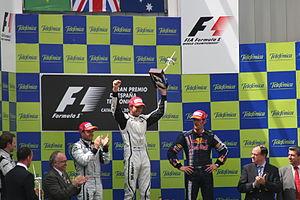
Le Grand Prix automobile d'Espagne 2009, disputé sur le circuit de Catalogne le 10 mai 2009, est la 808ᵉ épreuve du championnat du monde de Formule 1 courue depuis 1950 et la cinquième manche du championnat 2009.
La Brawn BGP 001, engagée dans le cadre du championnat du monde de Formule 1 2009, est l'unique monoplace de Formule 1 construite par l'écurie britannique Brawn GP Formula One Team et conçue par les ingénieurs Ross Brawn, Jörg Zander et Loïc Bigois. Elle est confiée au Britannique Jenson Button et au Brésilien Rubens Barrichello. Le Britannique Anthony Davidson en est le pilote essayeur.